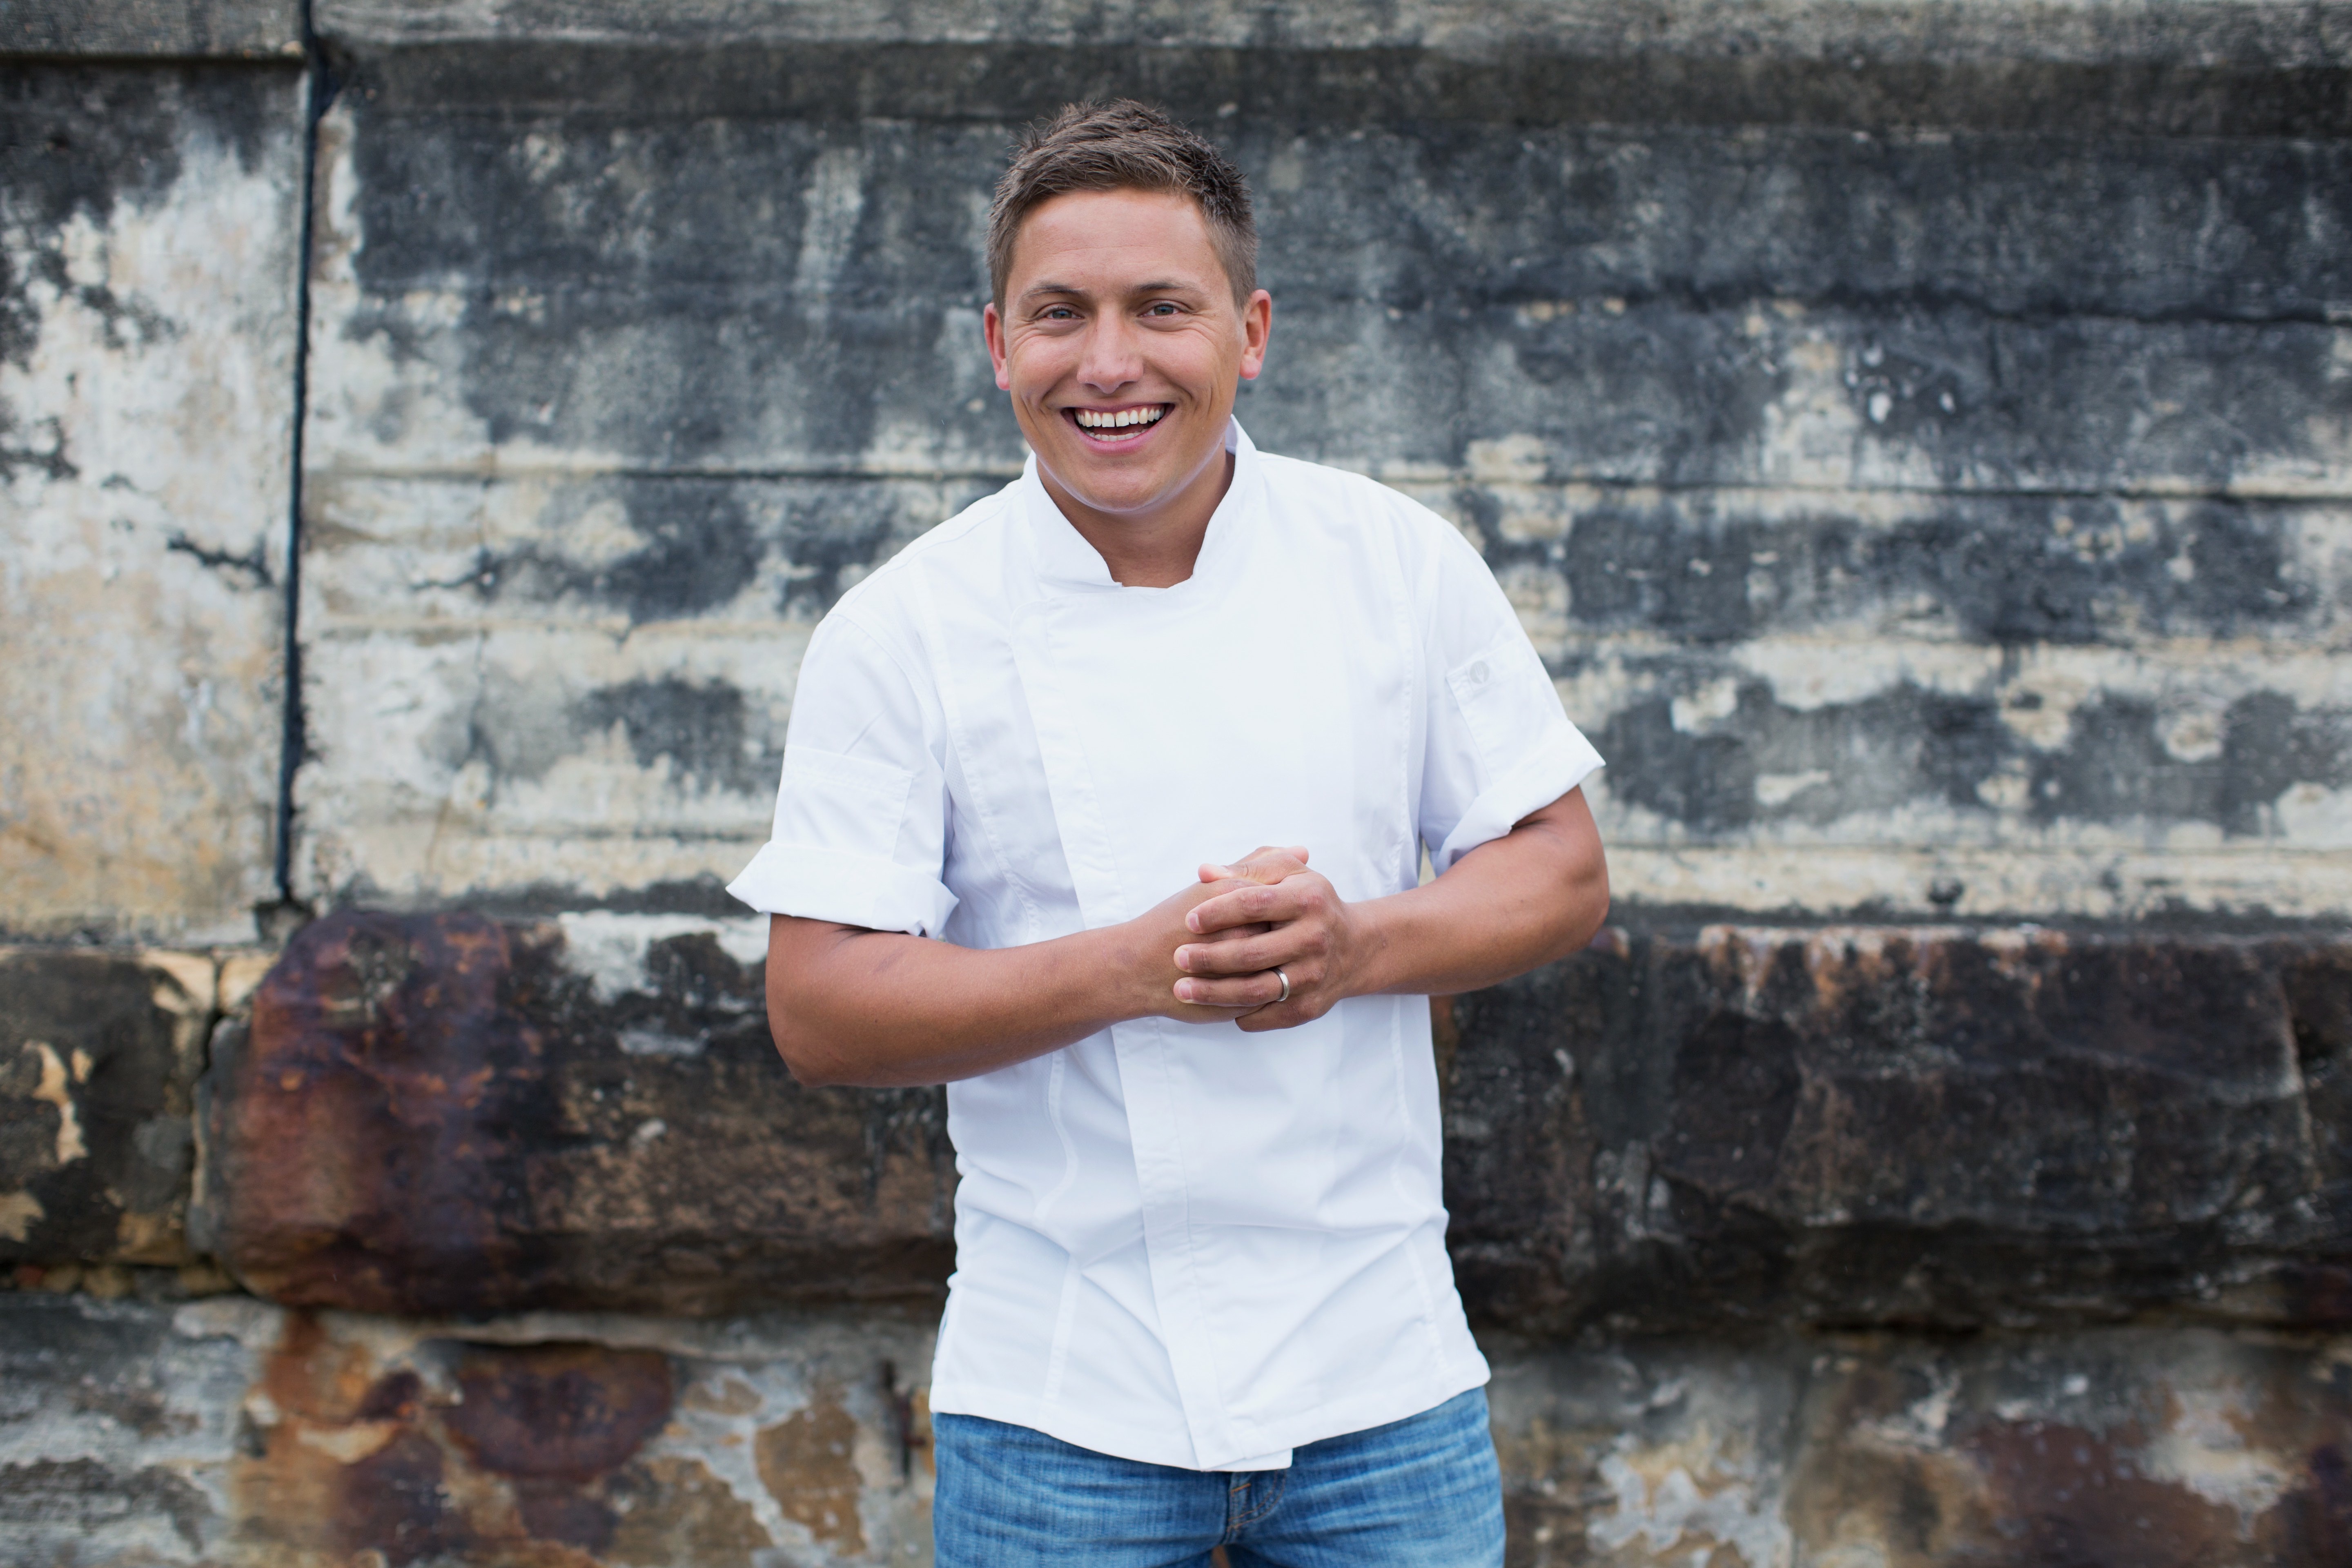
man, person, people, male, portrait, photograph